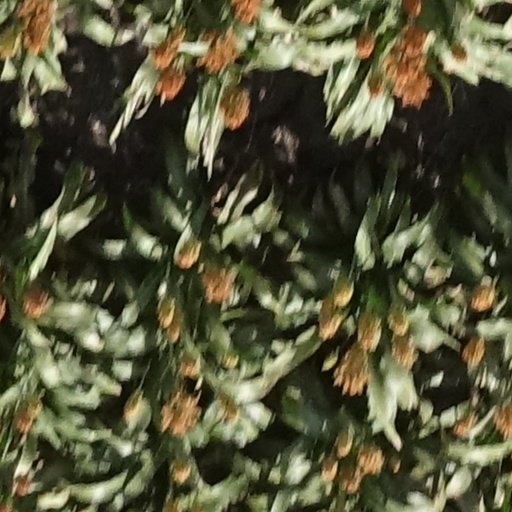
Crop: sorghum